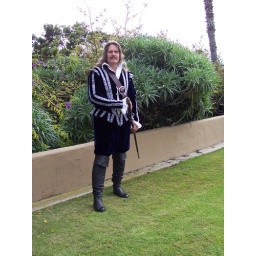
Midnight blue silk velvet doublet, embroidered in silver, breeches, white cotton lawn shirt edged in silver, boots, sword.